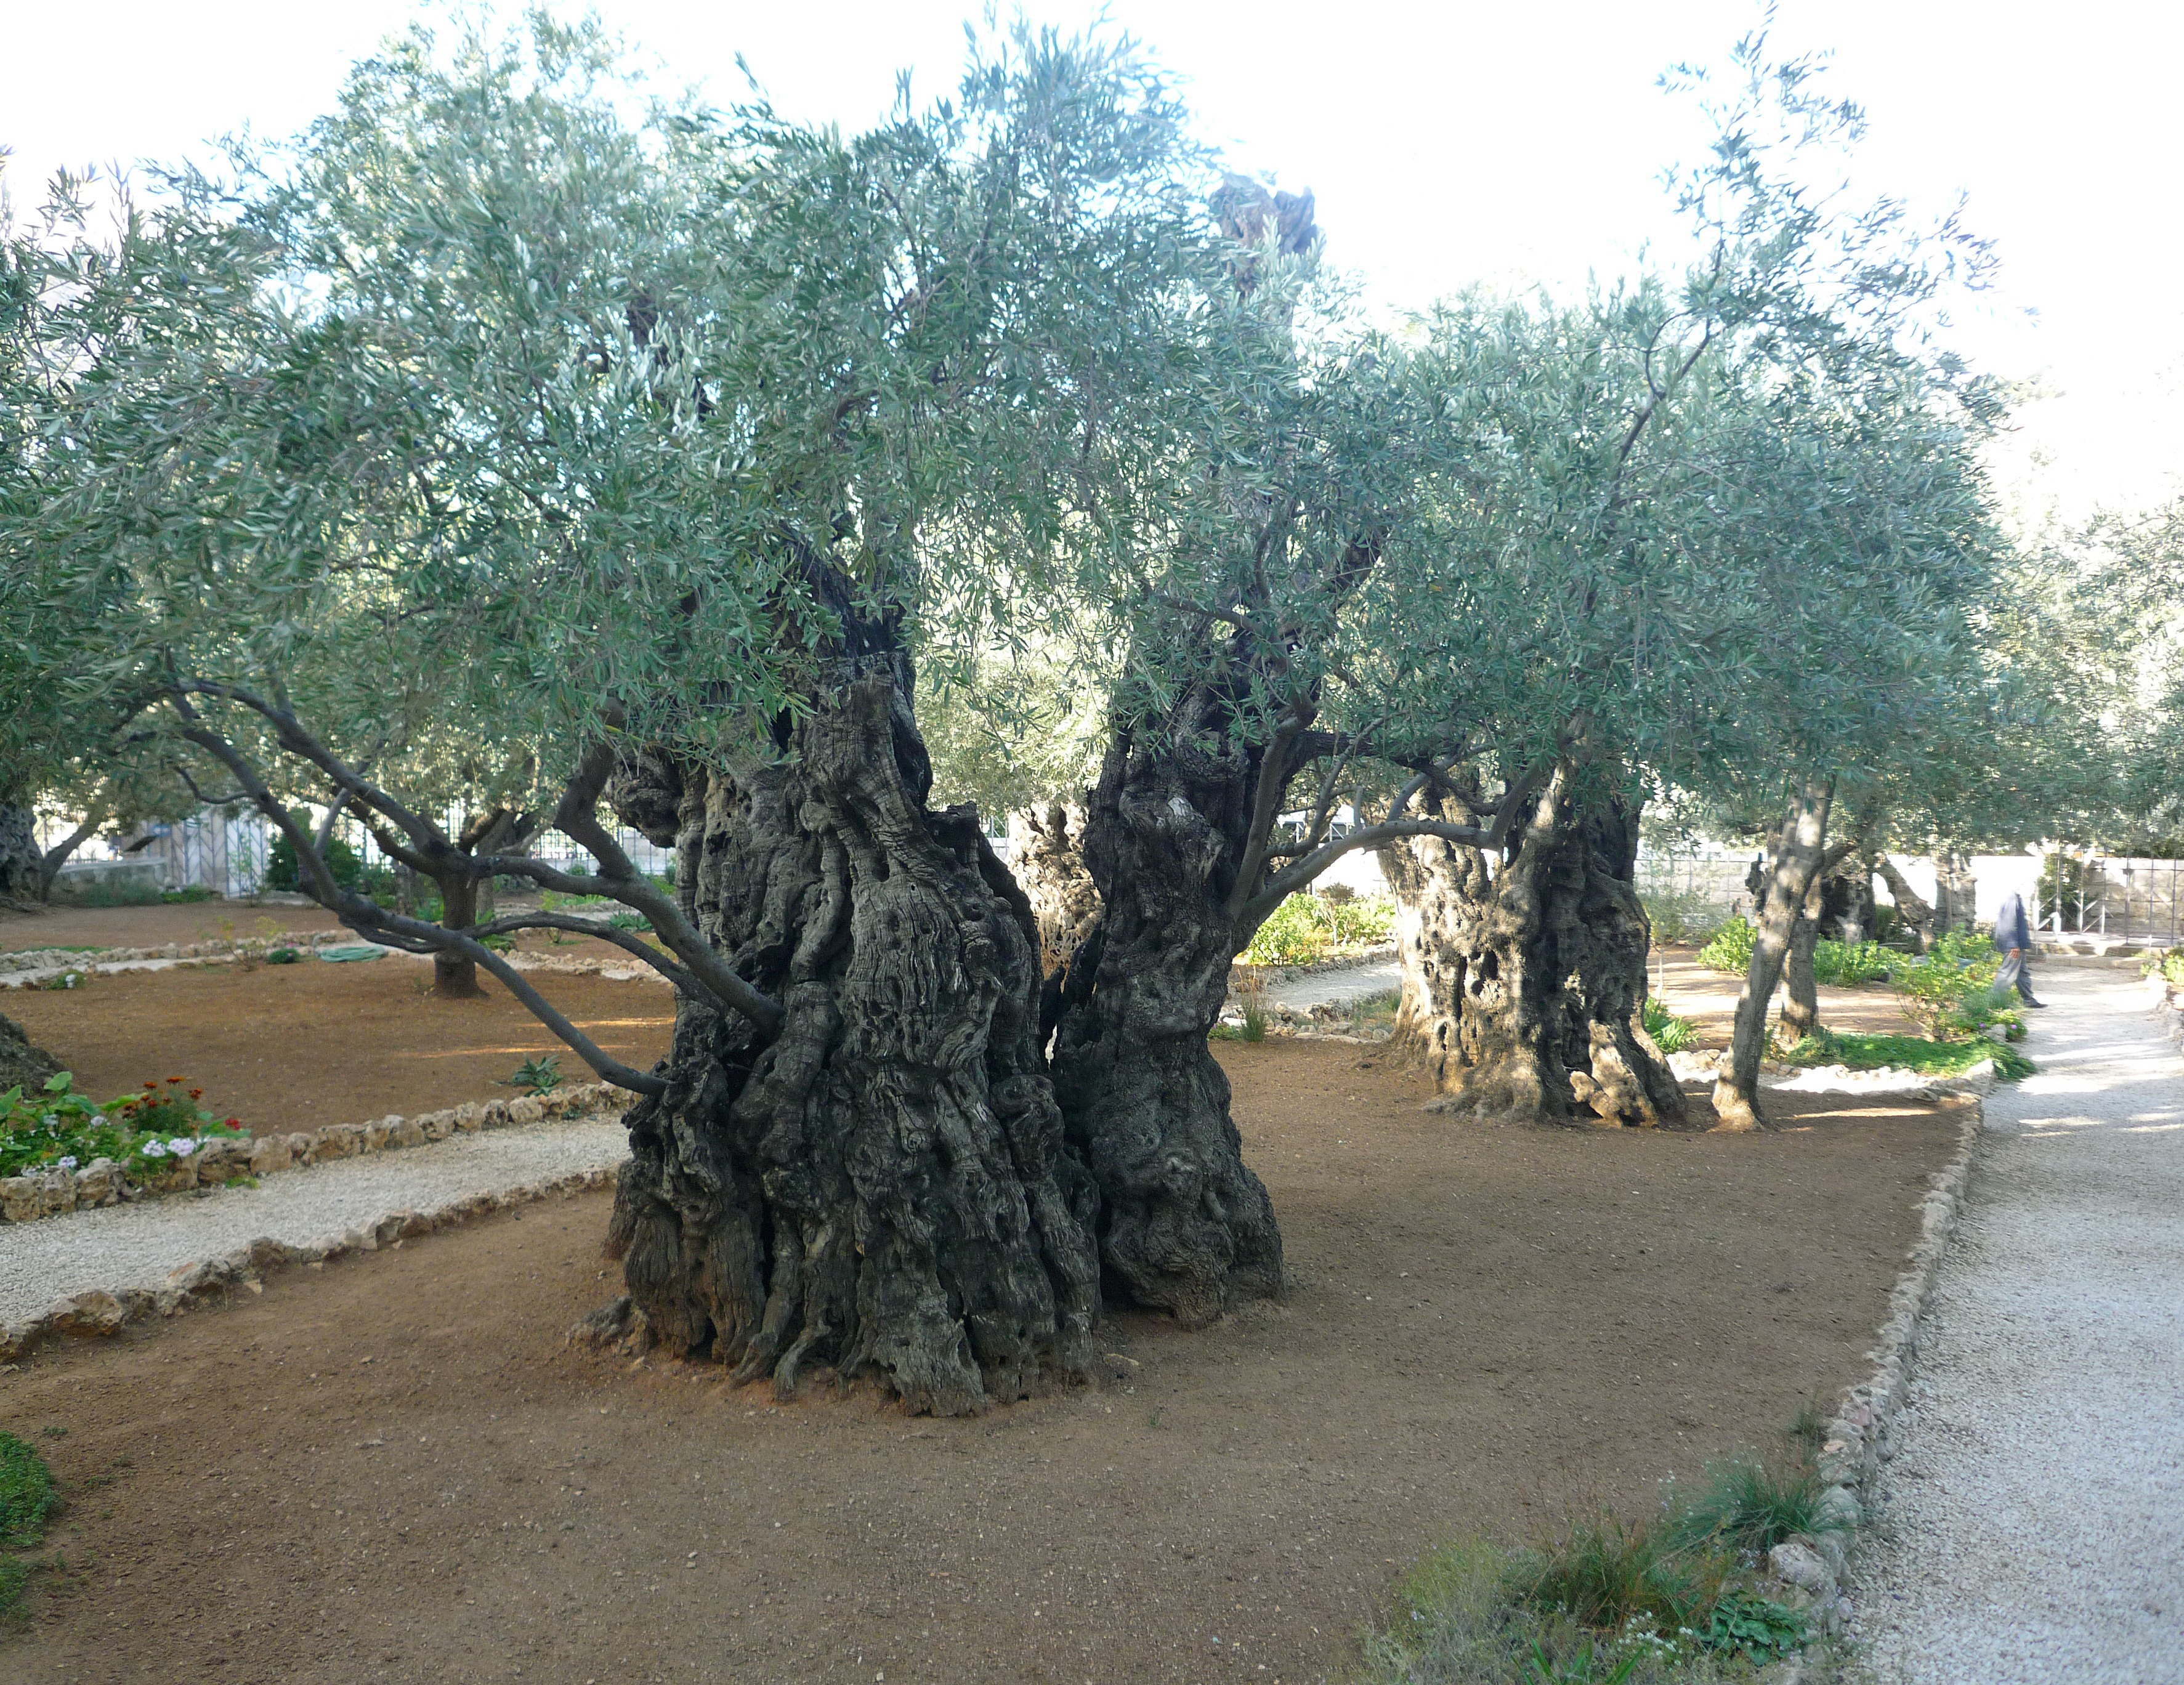
tree, plant, flower, produce, shrub, jerusalem, israel, olive trees, flowering plant, woody plant, land plant, arecales